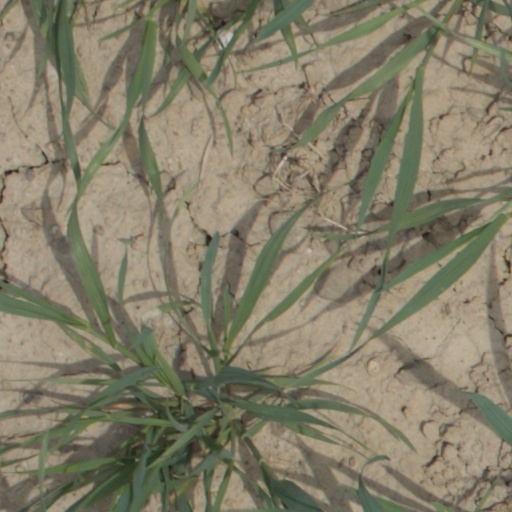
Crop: wheat